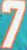
Number: 7